Esa-Pekka Salonen

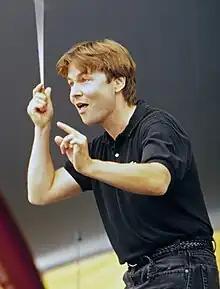
Salonen in 1997 rehearsing the Helsinki Philharmonic Orchestra

Esa-Pekka Salonen (born 30 June 1958) is a Finnish conductor and composer. He is the music director of the San Francisco Symphony and conductor laureate of the Los Angeles Philharmonic, Philharmonia Orchestra in London and the Swedish Radio Symphony Orchestra. In 2024, he announced his resignation from the San Francisco Symphony upon the expiration of his contract in 2025.